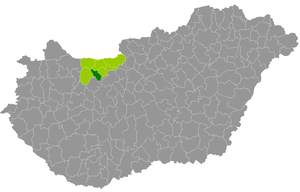
Le district d'Oroszlány est un des 6 districts du comitat de Komárom-Esztergom en Hongrie. Créé en 2013, il compte 25 973 habitants et rassemble 6 localités : 5 communes et une seule ville, Oroszlány, son chef-lieu.